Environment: real
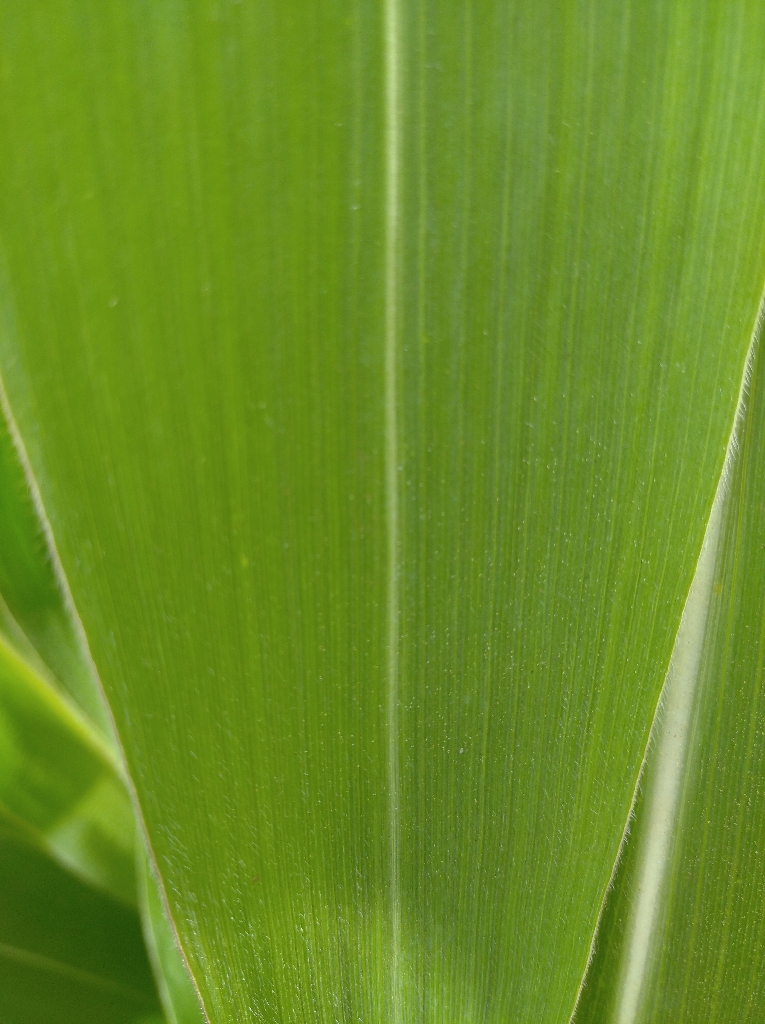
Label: healthy